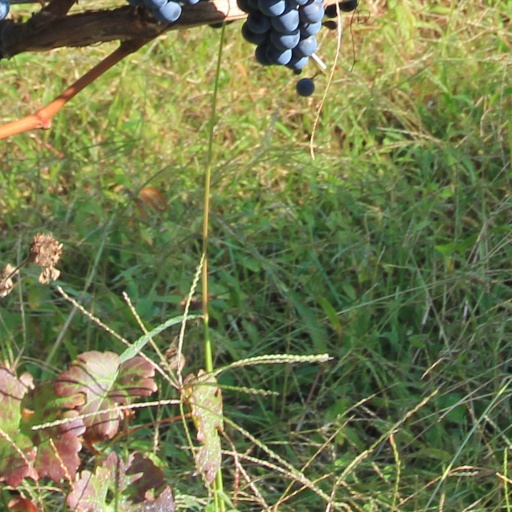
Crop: grape